Calf Pasture Beach

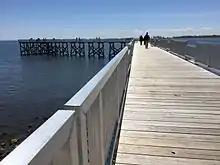
Captain William Clark Fishing Pier

The Calf Pasture Beach area has a large guarded beach, a fishing pier, a tree shaded playground, a small unpaved boat ramp (suited to cartop boat launches, not trailers), sand volleyball courts, bocce courts, a skateboard park, baseball diamonds (with lighting for nighttime games), accessible restrooms, and a restaurant maintained by Ripka Beach Cafe. During the spring and autumn seasons the parking lot at Calf Pasture Beach is used for kart racing. Adjacent Shady Beach Park offers an unmonitored beach, shaded picnic tables, grills, and additional restroom facilities. Adjacent to Shady Beach is Taylor Farm Park, with a tidal pool and grassy and wooded areas for dogwalking. Taylor Farm Park is the site of an annual Greenwich Kennel club dog show.